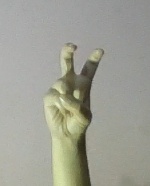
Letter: toot